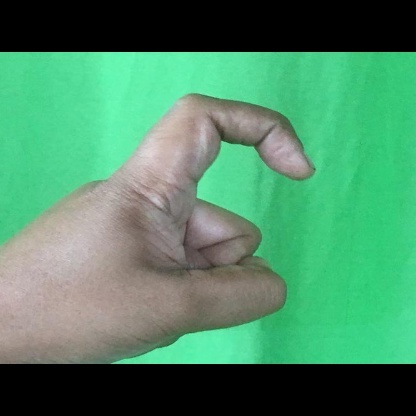
Mudra: Tamarachudam